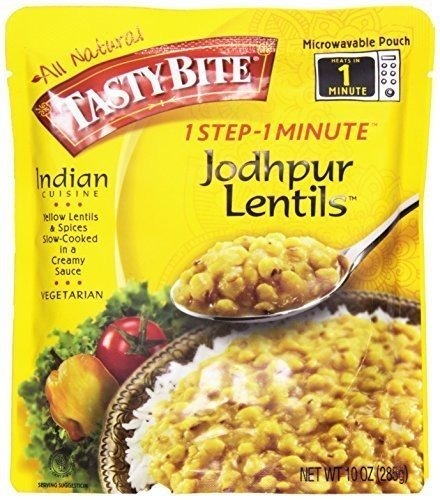
Item Name: TASTY BITE ENTREE JODHPUR LENTIL, 10 OZ, PK- 6
Value: 60.0
Unit: Fl Oz

Price: 16.745